Kemp Owyne

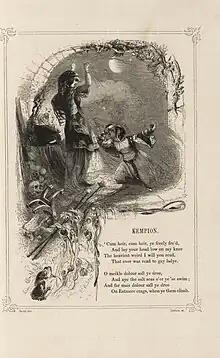
"Kempion" from "The Book of British ballads" (1842)

"Kemp Owyne" or "Kempion" (Roud 3912, Child 34) is a traditional English-language folk ballad.